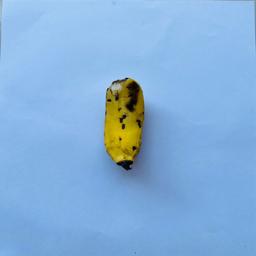
Banana variety: Sabri Kola